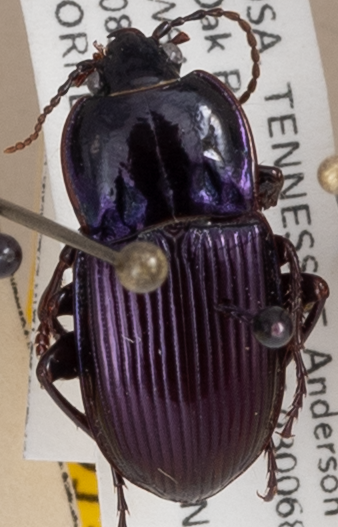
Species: Myas coracinus
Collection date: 2022-06-08
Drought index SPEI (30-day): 0.144
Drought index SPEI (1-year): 0.47
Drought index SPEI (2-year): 0.086